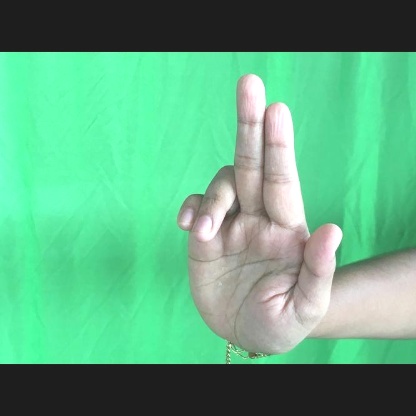
Mudra: Ardhapathaka